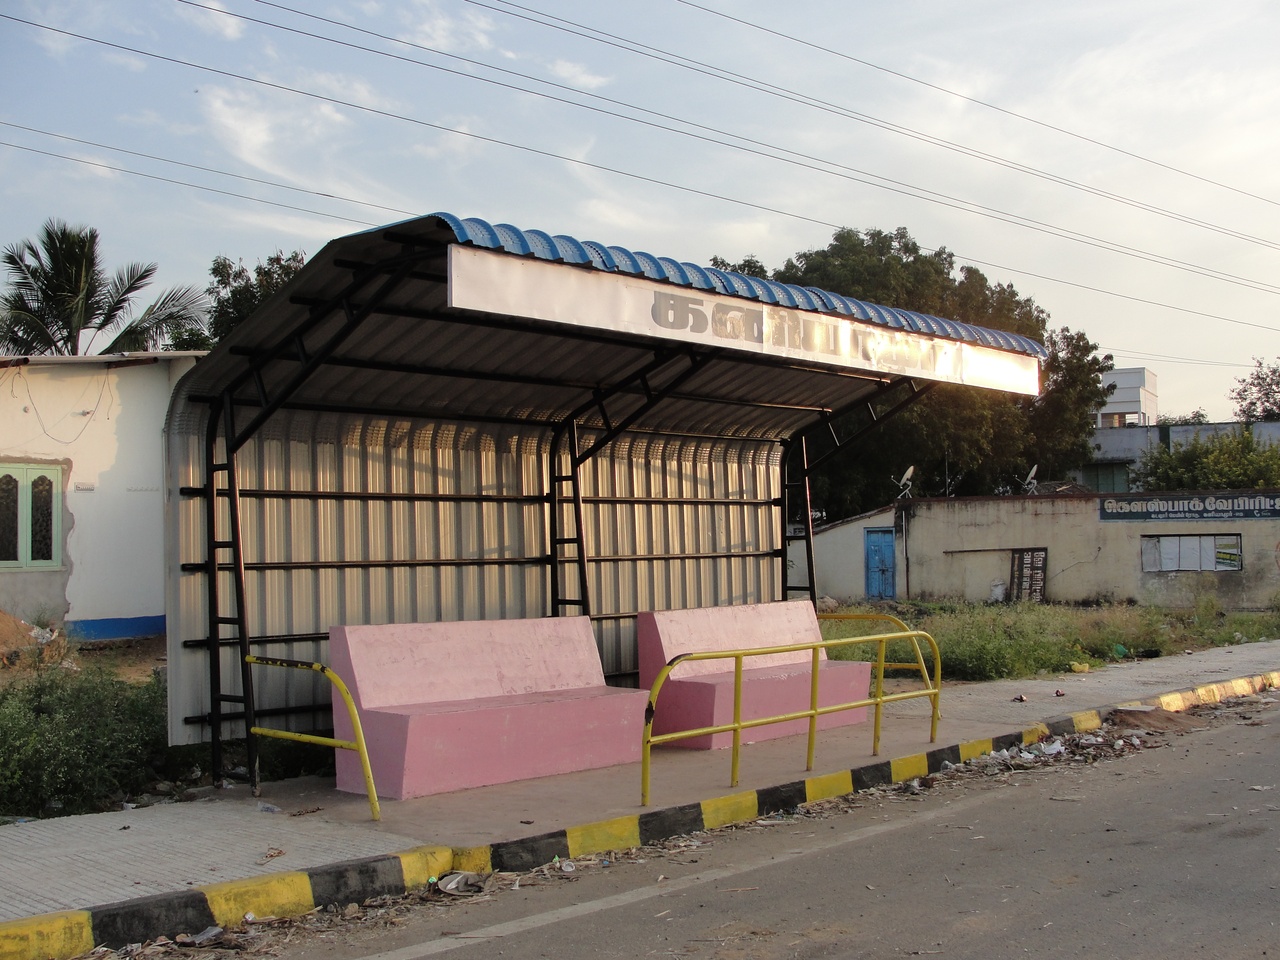
A bus stop in Kaniyamur, Kallakurichi Taluk, Villupuram District, Tamil Nadu, India.